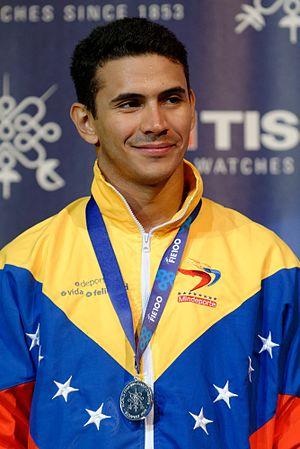
Le vénézuélien Rubén Limardo sur le podium de l'épée masculine aux championnats du monde d'escrime 2013 au Syma Hall à Budapest, le 8 août 2013.